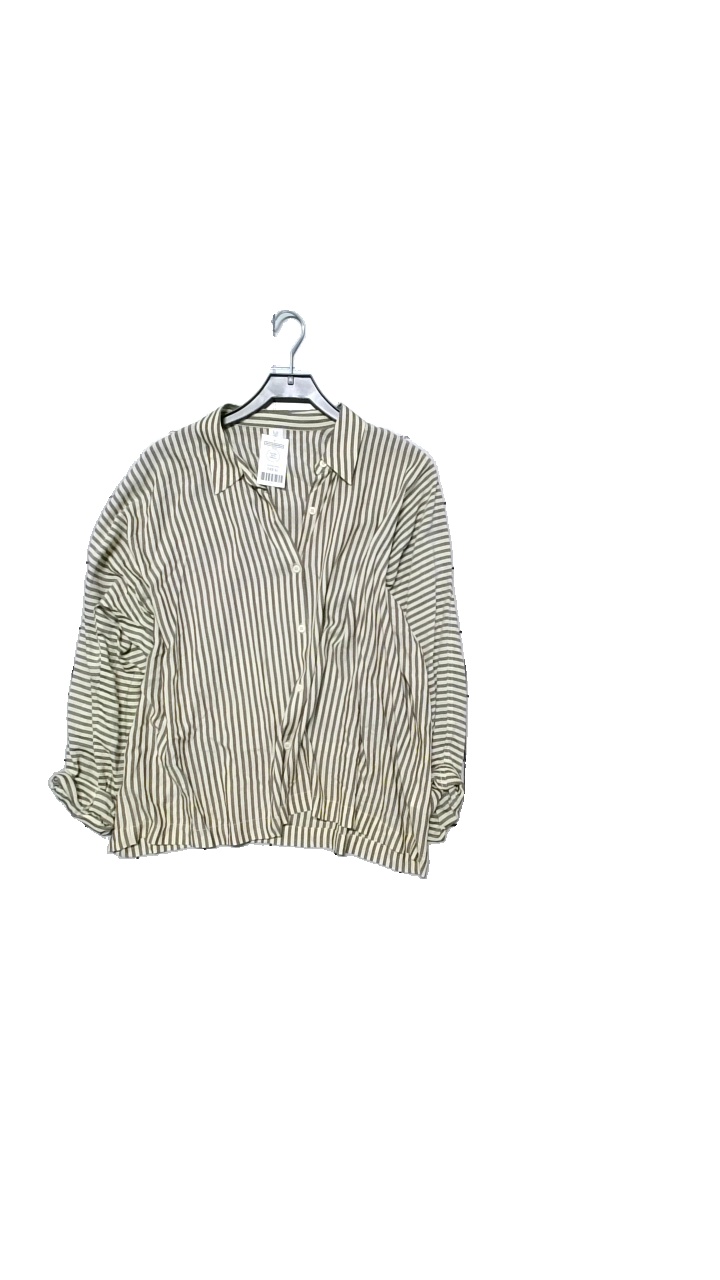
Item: Blouse (Ladies)
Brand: Carin Wester
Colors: Beige, Brown
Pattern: Striped
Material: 100% viscose
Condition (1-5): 4
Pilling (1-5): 5
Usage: Reuse
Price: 100-150